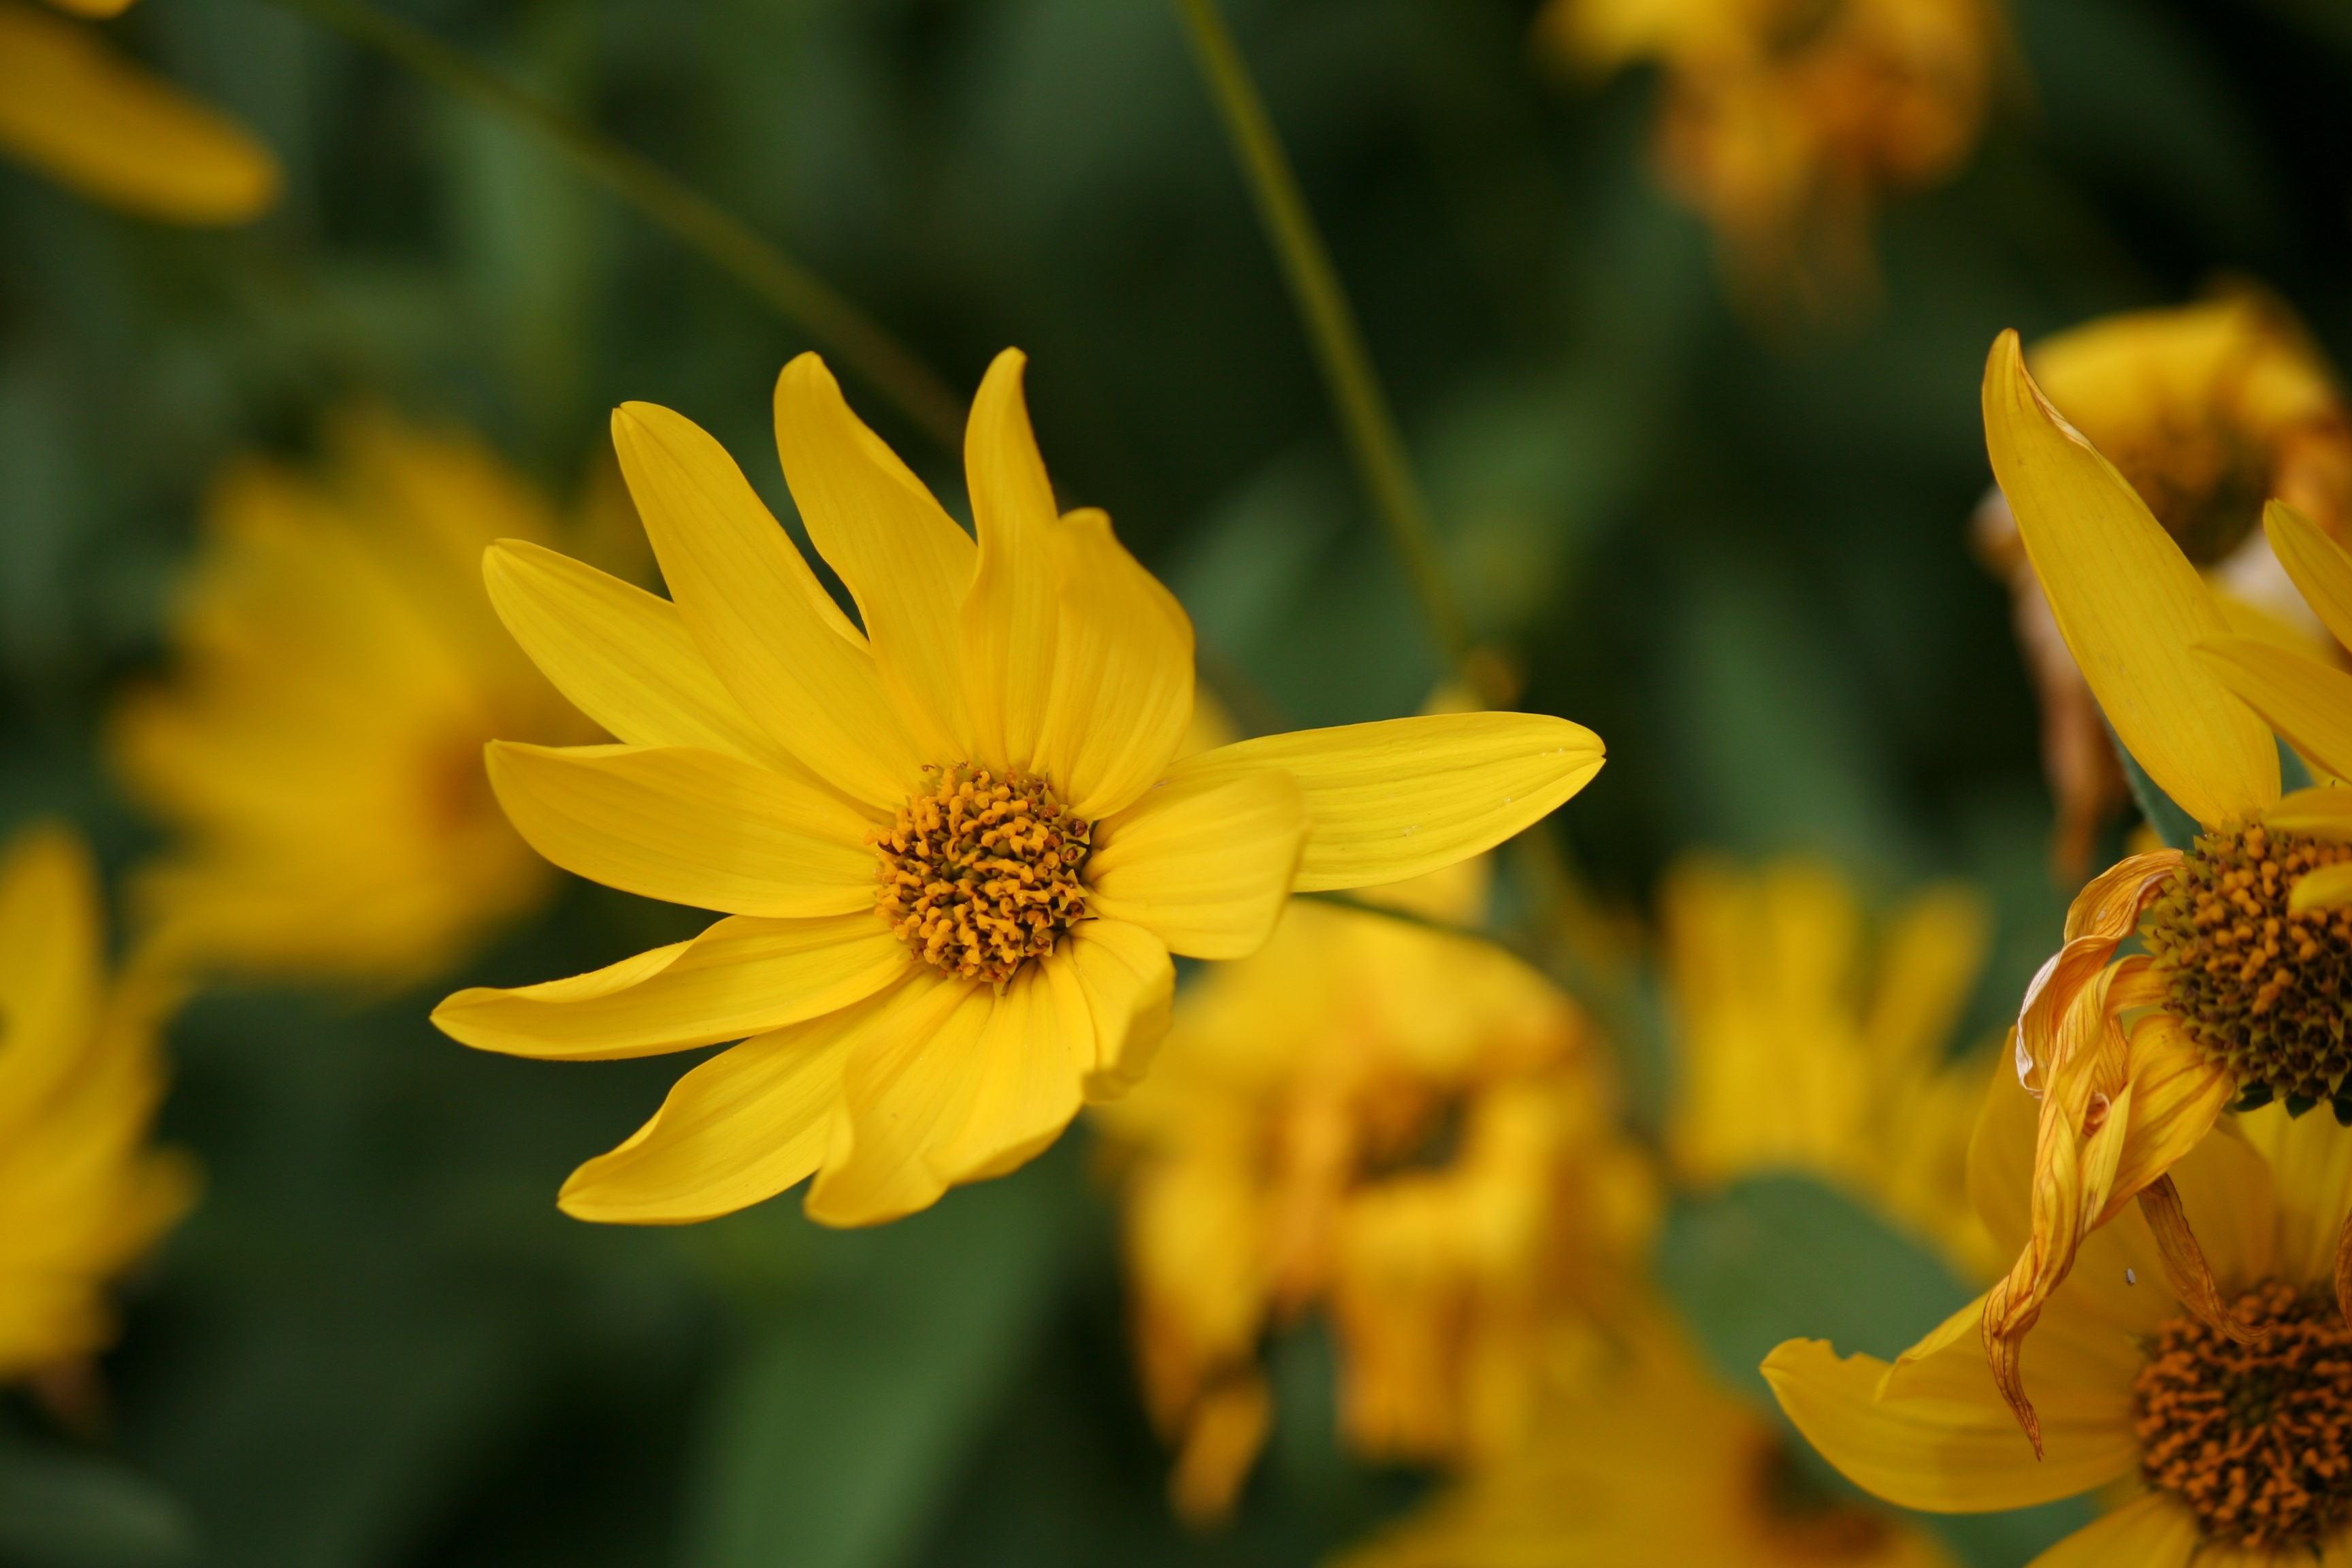
nature, blossom, plant, field, meadow, sunlight, flower, petal, macro, botany, yellow, garden, closeup, flora, plants, yellow flower, wildflower, flowers, close up, nectar, astra, macro photography, flowering plant, daisy family, plant stem, land plant